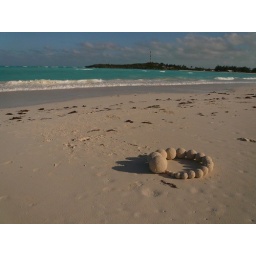
sand balls in great exuma...